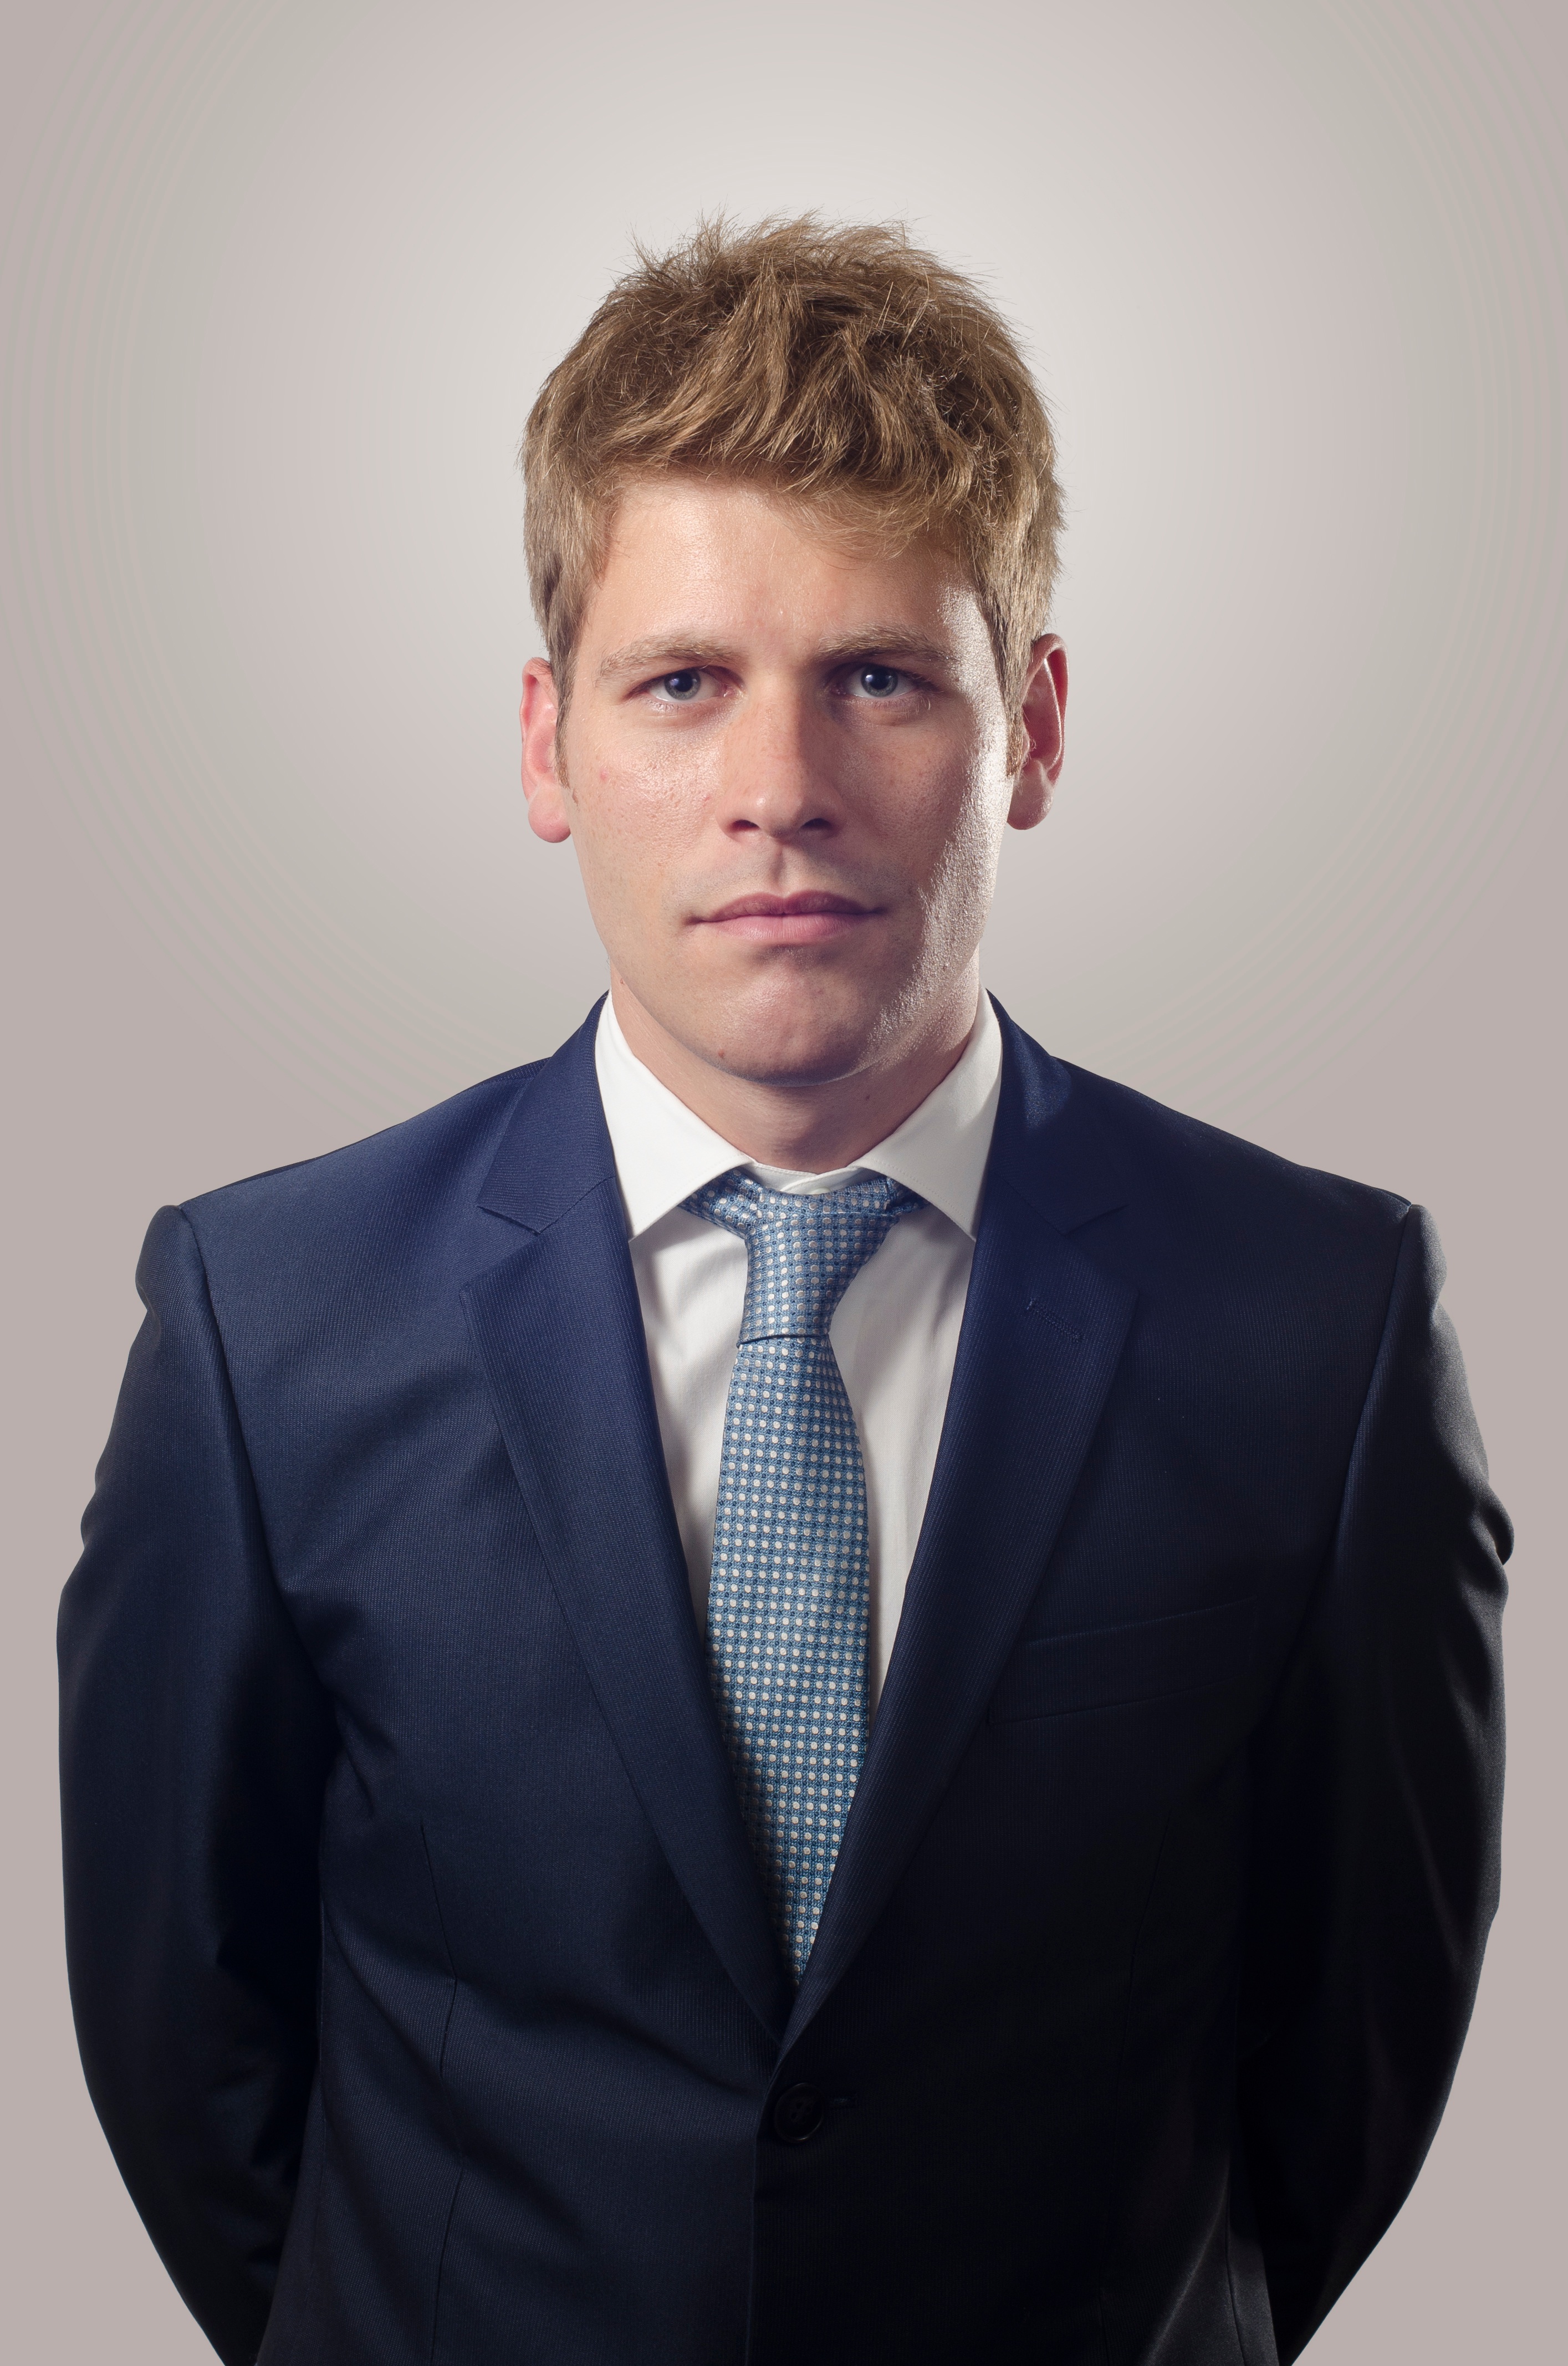
man, person, suit, hair, male, portrait, professional, clothing, hairstyle, tuxedo, gentleman, formal wear, facial hair, white collar worker